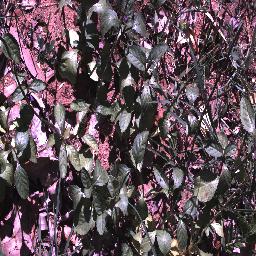
Label: snake_weed